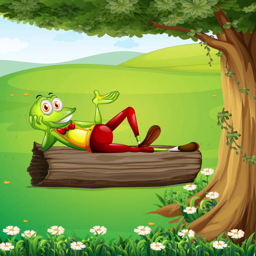
frog relaxing above the trunk under the tree vector art illustration